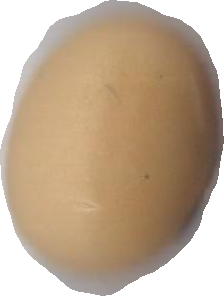
Variety: Anjasmoro